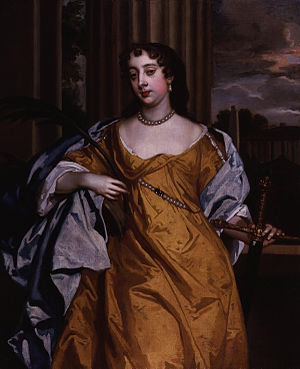
Peter Lely / Galleri
Sir Peter Lely var en hollandsk maler. Hans egentlige navn var Pieter van der Faes efter faren, en hollandsk kaptajn, der havde fået tilnavnet Lely. I Haarlem studerede Lely under Pieter de Grebber, og da Anthony van Dyck var død, tog han med prins Vilhelm 2. af Oranien til England og blev her Karl 1. af Englands hofmaler. Sin ansete position beholdt han også under Oliver Cromwell, hvis portræt han malede, og atter under Karl 2. af England blev han hofmaler, tillige baronet. Lely har til tider dyrket historiemaleriet, men vandt sit ry som portrætmaler. Som sådan indtog han en ganske dominerende stilling i England — hvilket også gav sig udslag i den store formue, han samlede sig, og som han benyttede til at erhverve en mængde kunstværker — indtil han fordunkledes af Godfrey Kneller — han efterlignede van Dyck, rådede over en kraftig kolorit og en gratie, der særlig kom hans kvindeportrætter med de fint formede hænder til gode, men dog ofte giver indtrykket af udvortes manér; i det hele har adskillige af hans arbejder vel meget hastværks- og rutinepræg. For Karl II malede han de såkaldte 11 "Skønheder", damer ved kongens hof.